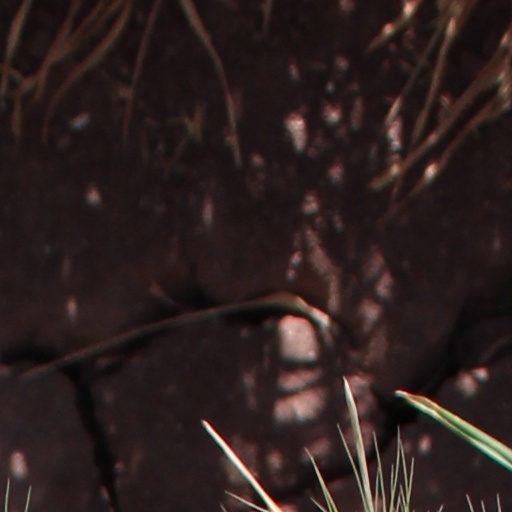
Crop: wheat